Wächtersbach station

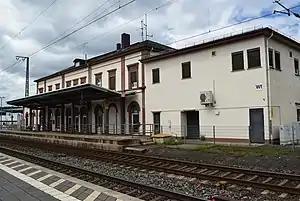
2019

Wächtersbach station is a station in the town of Wächtersbach in the German state of Hesse on the Frankfurt–Göttingen railway. The former Bad Orb Light Railway ("Bad Orber Kleinbahn") branches off at the station. It was originally standard gauge, but has been converted to narrow gauge. The Vogelsberg Southern Railway ("Vogelsberger Südbahn") also used to branch off here to Hartmannshain (in the municipality of Grebenhain) via Birstein. The station is classified by Deutsche Bahn (DB) as a category 4 station.